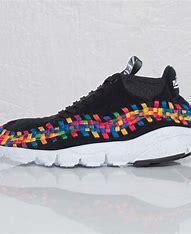
Brand: Nike
Model: Air Footscape Woven